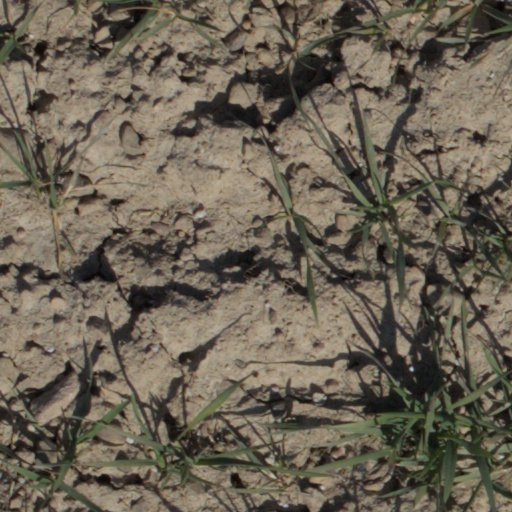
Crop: wheat